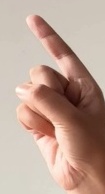
ASL sign: Z